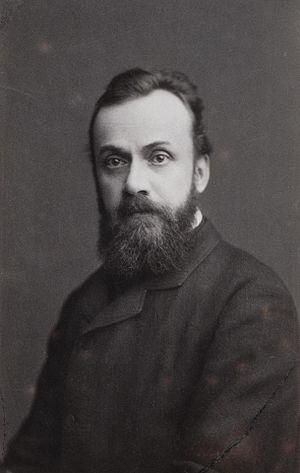
Le Starets Zosime ou Zossima est un des personnages du roman Les Frères Karamazov de l'écrivain russe du XIXᵉ siècle Fiodor Dostoïevski. C'est, durant sa jeunesse, un officier au caractère emporté, mais plus tard se produit en lui une renaissance spirituelle. Il prend alors sa retraite de l'armée et devient moine sous le nom de Zosime. Âgé de 65 ans lors du commencement du roman, il est proche de la mort. Il prend encore part aux affaires familiales des Karamazov, puis meurt après avoir fait transcrire son enseignement.